BTR-4

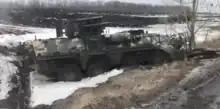
A Ukrainian BTR-4 lost during the Russian invasion of Ukraine

Some BTR-4s that are being used by Ukrainian armed forces in the Russo-Ukrainian War come from the rejected batch for the Iraqi army.